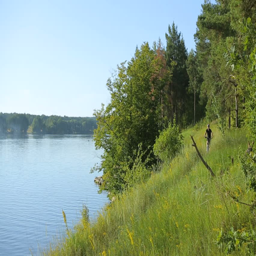
man running on a mountain bike near the river